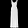
Label: Dress